Electric power system

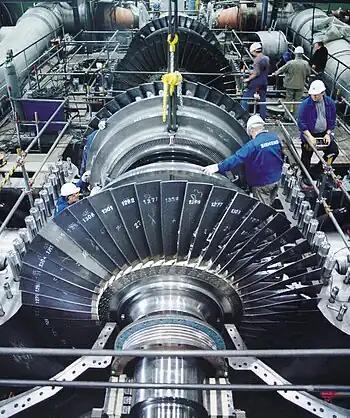
A steam turbine used to provide electric power

An electric power system is a network of electrical components deployed to supply, transfer, and use electric power. An example of a power system is the electrical grid that provides power to homes and industries within an extended area. The electrical grid can be broadly divided into the generators that supply the power, the transmission system that carries the power from the generating centers to the load centers, and the distribution system that feeds the power to nearby homes and industries.